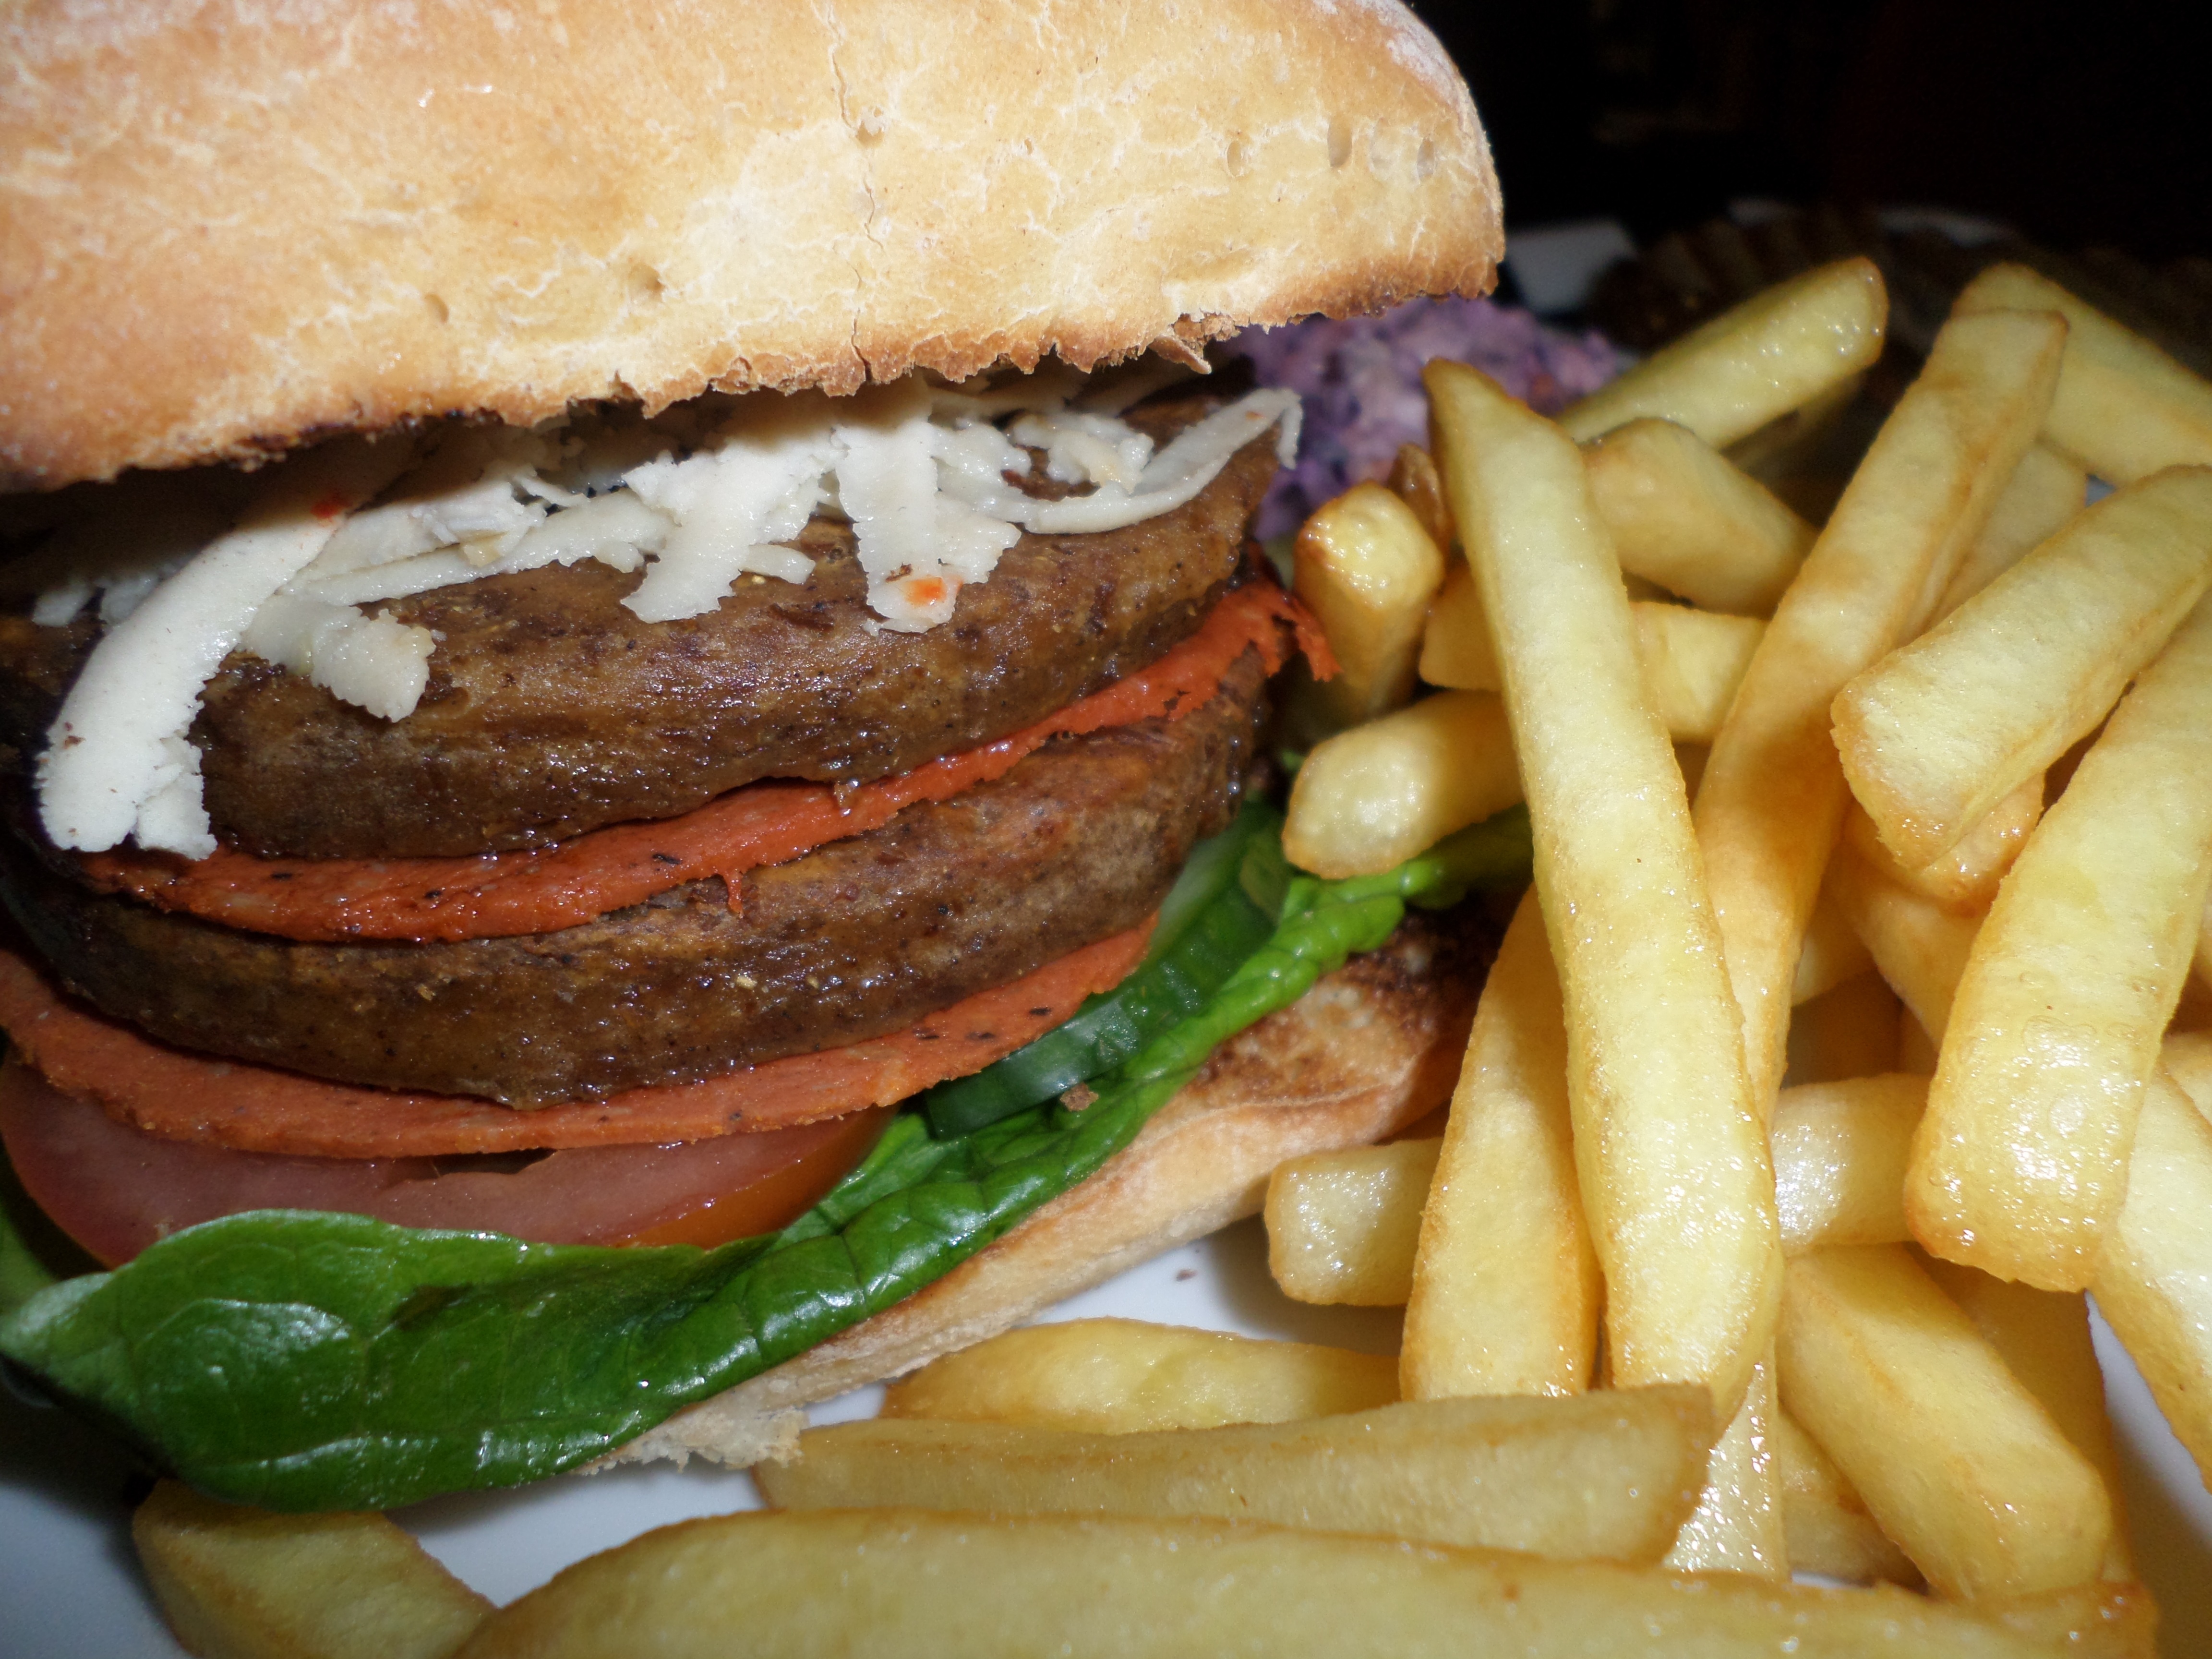
dish, meal, food, snack, fast food, meat, lunch, hamburger, burger, sandwich, cheeseburger, vegan, fries, chips, french fries, junk food, veggie burger, breakfast sandwich, cheesesteak